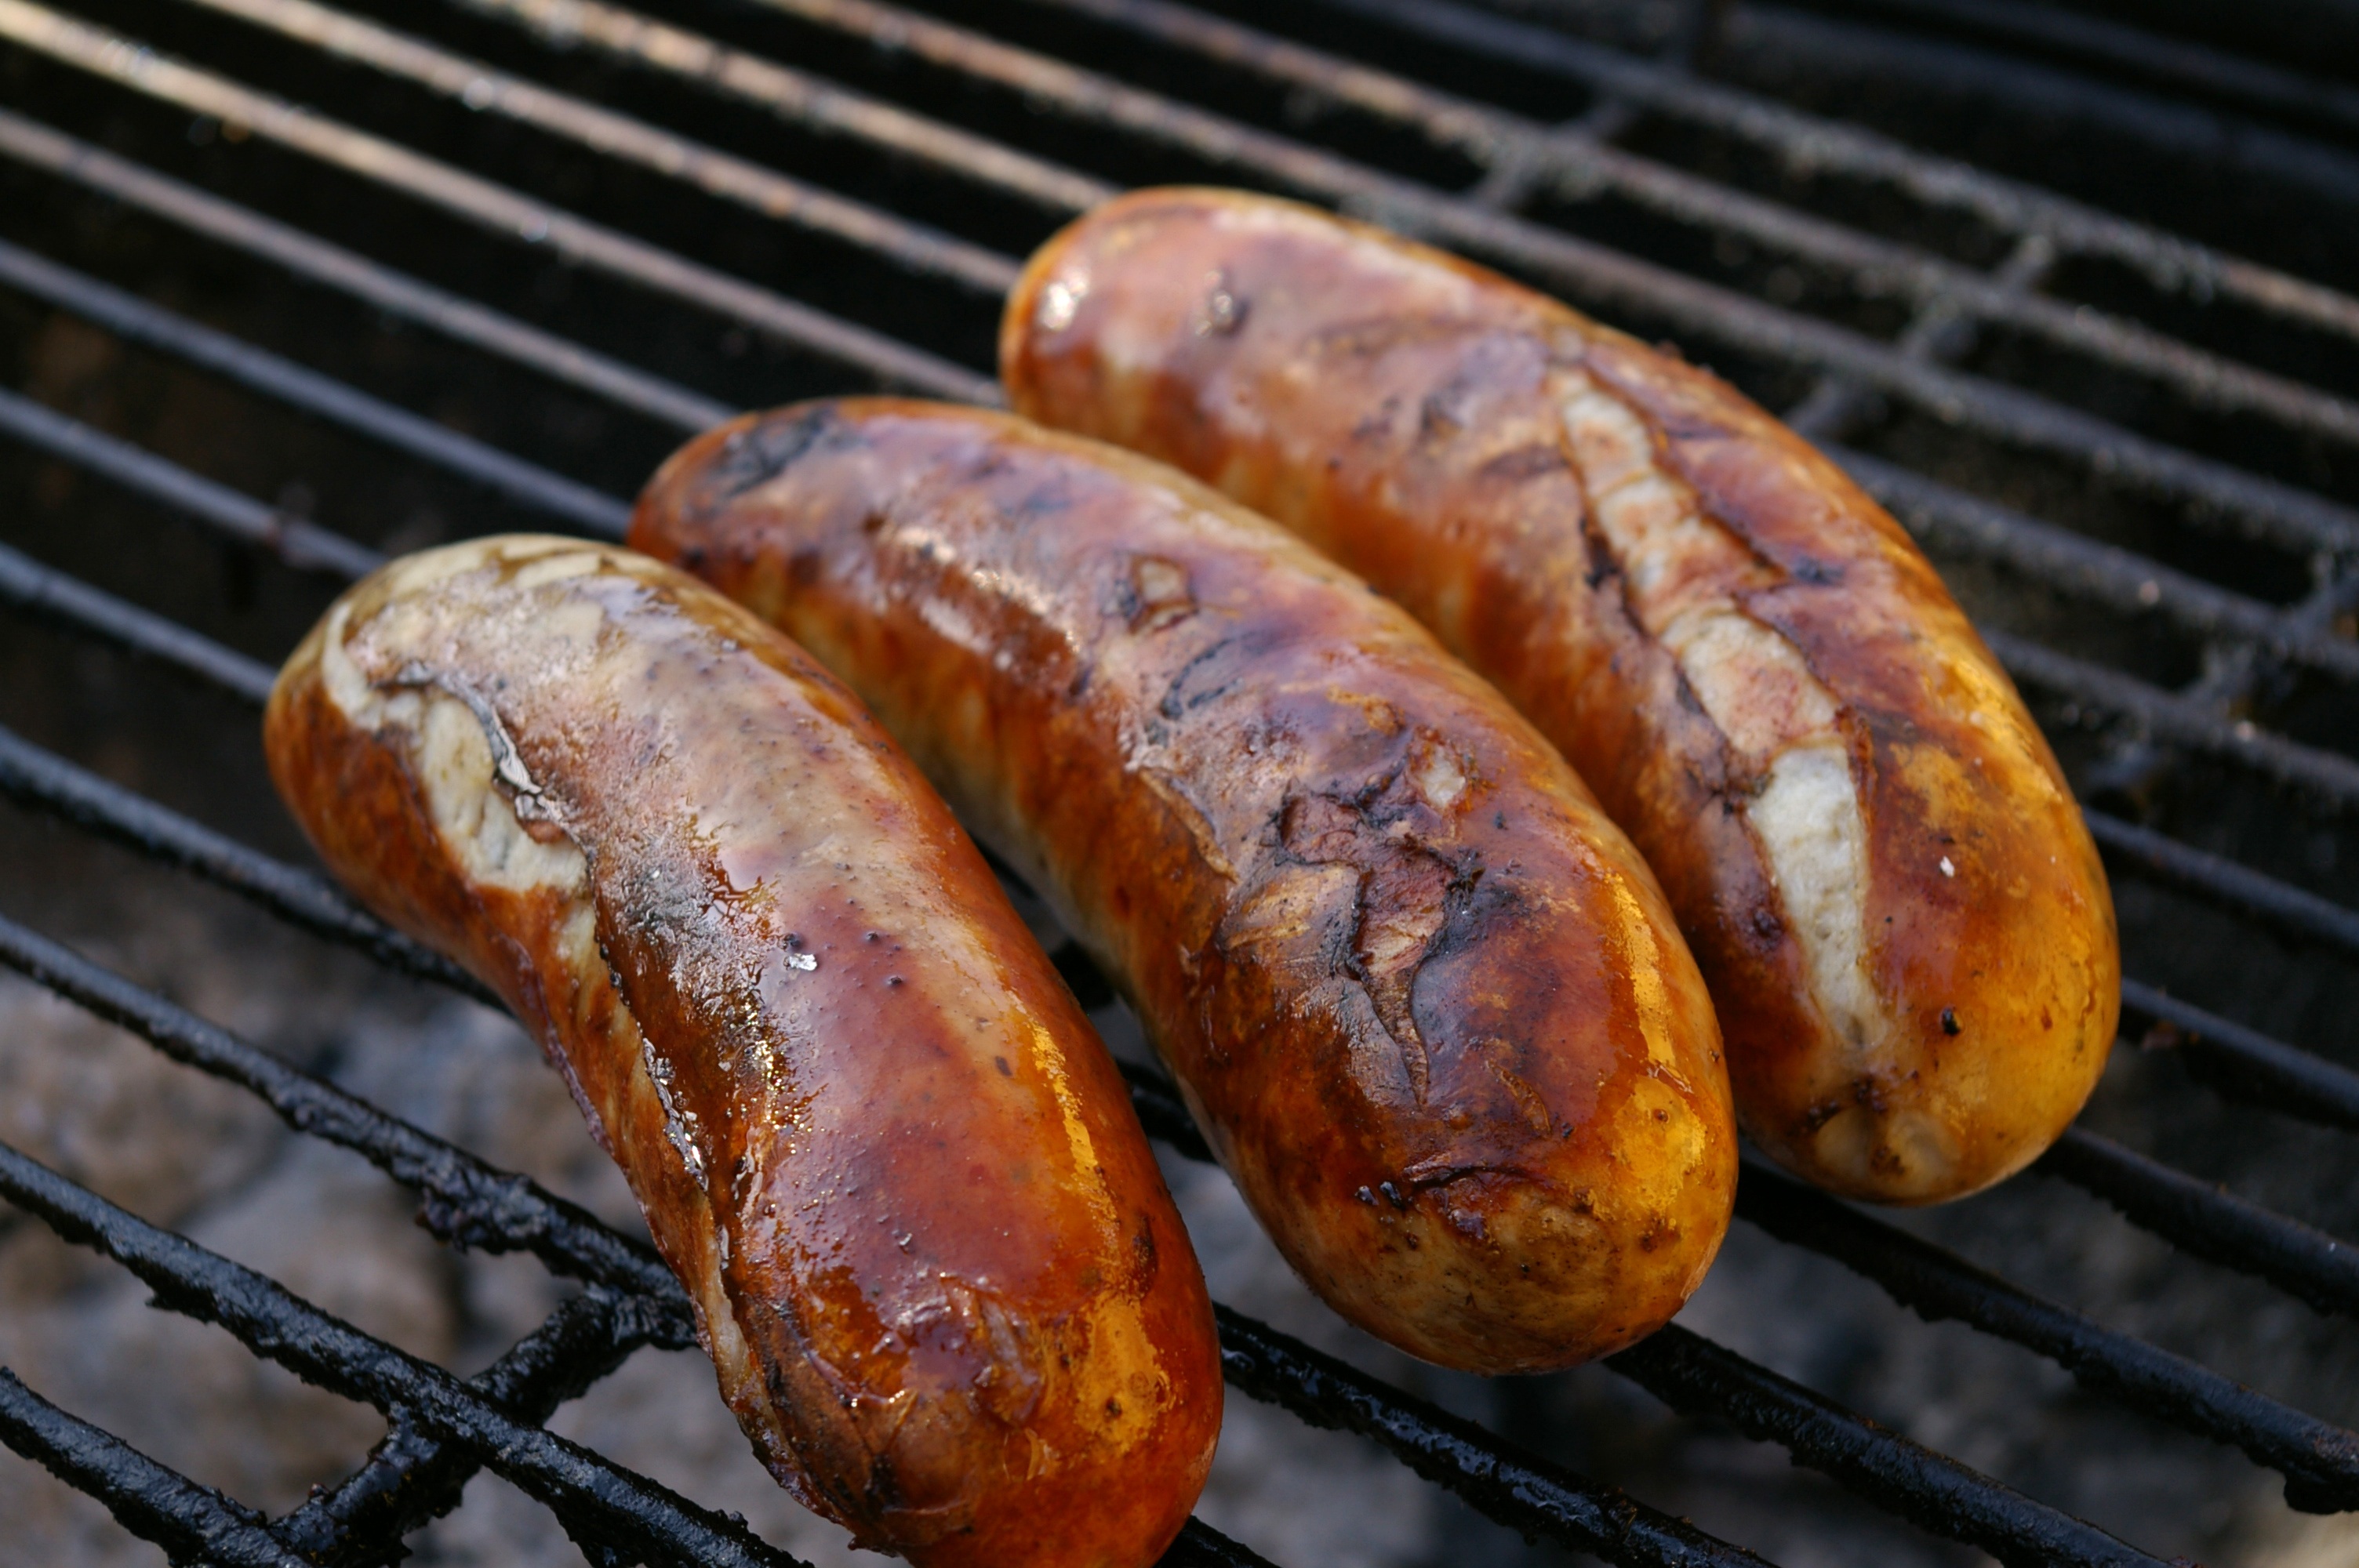
summer, celebration, dish, food, cooking, bbq, barbeque, fire, garden, eat, meat, barbecue, cuisine, delicious, steak, grill, sausage, charcoal, hot, party, tasty, roasting, bratwurst, grilled, sausages, grilling, grilled meats, grill sausage, on grilling, human action, animal source foods, kielbasa, weisswurst, breakfast sausage, boudin, italian sausage, frankfurter w rstchen, boerewors, longaniza